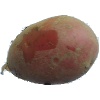
Label: red_potato